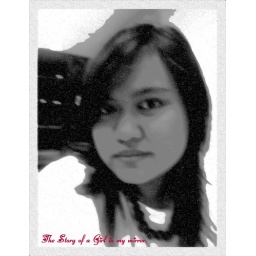
story of a girl in my mirror